Turkish Naval Forces

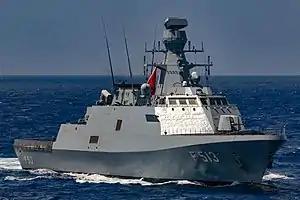
during a Turkish-American naval exercise in the Mediterranean Sea, August 26, 2020

The Sikorsky S-70B Seahawk and the Bell AH-1 SuperCobra are the two main types of helicopters used on TCG "Anadolu", with the occasional use of CH-47F Chinook helicopters of the Turkish Army during military exercises and operations. The AH-1W Super Cobras will eventually be complemented and replaced by the TAI T929 ATAK 2.